Foolishness for Christ

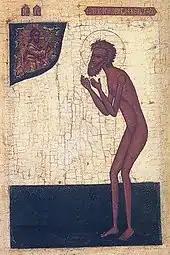
Basil Fool for Christ (1468–1552), a holy fool to whom Saint Basil's Cathedral in Moscow is dedicated

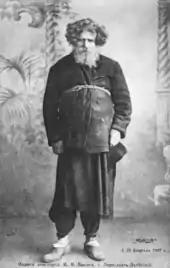
(1848–1907), a holy fool from Pereslavl

The Holy Fool or "yuródivyy" (юродивый) is the Russian version of foolishness for Christ, a peculiar form of Eastern Orthodox asceticism. The yurodivy is a Holy Fool, one who acts intentionally foolish in the eyes of men. The term implies behaviour "which is caused neither by mistake nor by feeble-mindedness, but is deliberate, irritating, even provocative."